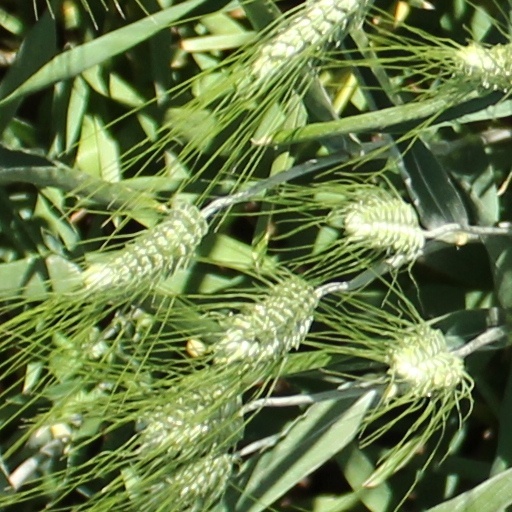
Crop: wheat